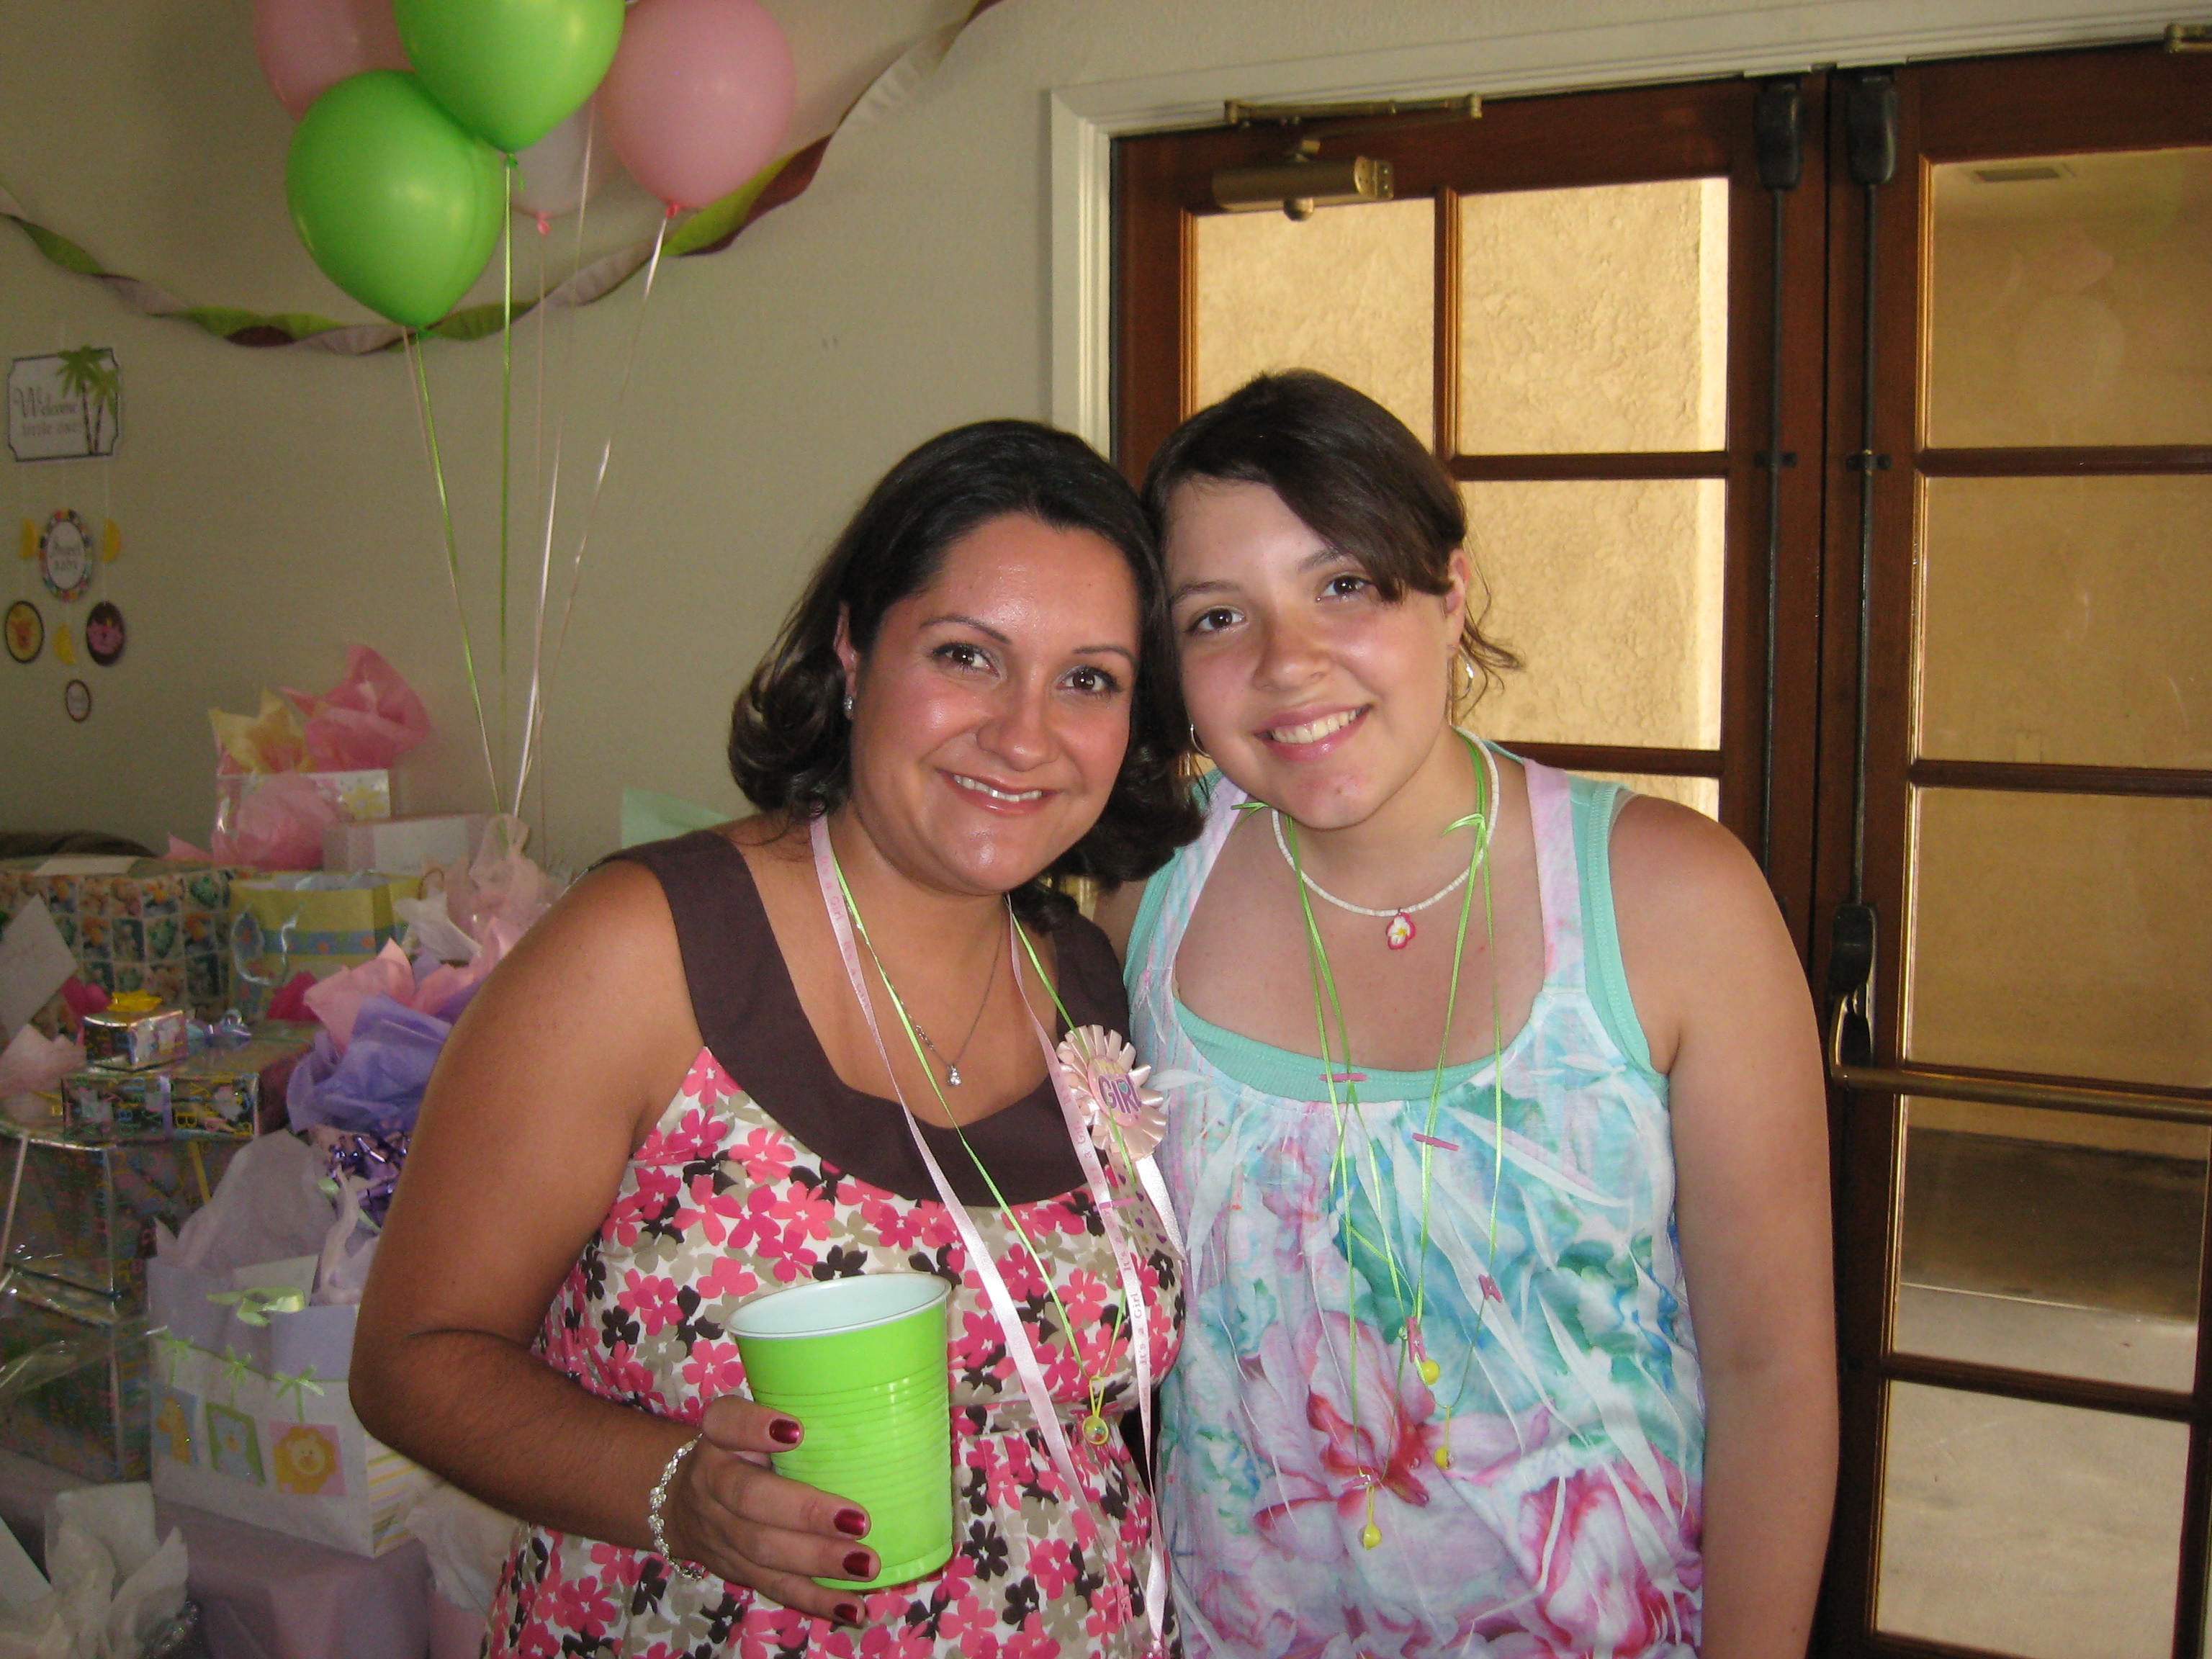
people, girl, pink, baby, creativecommons, fun, mother, women, party, pregnant, day, birthday, shower, baloons, expectant